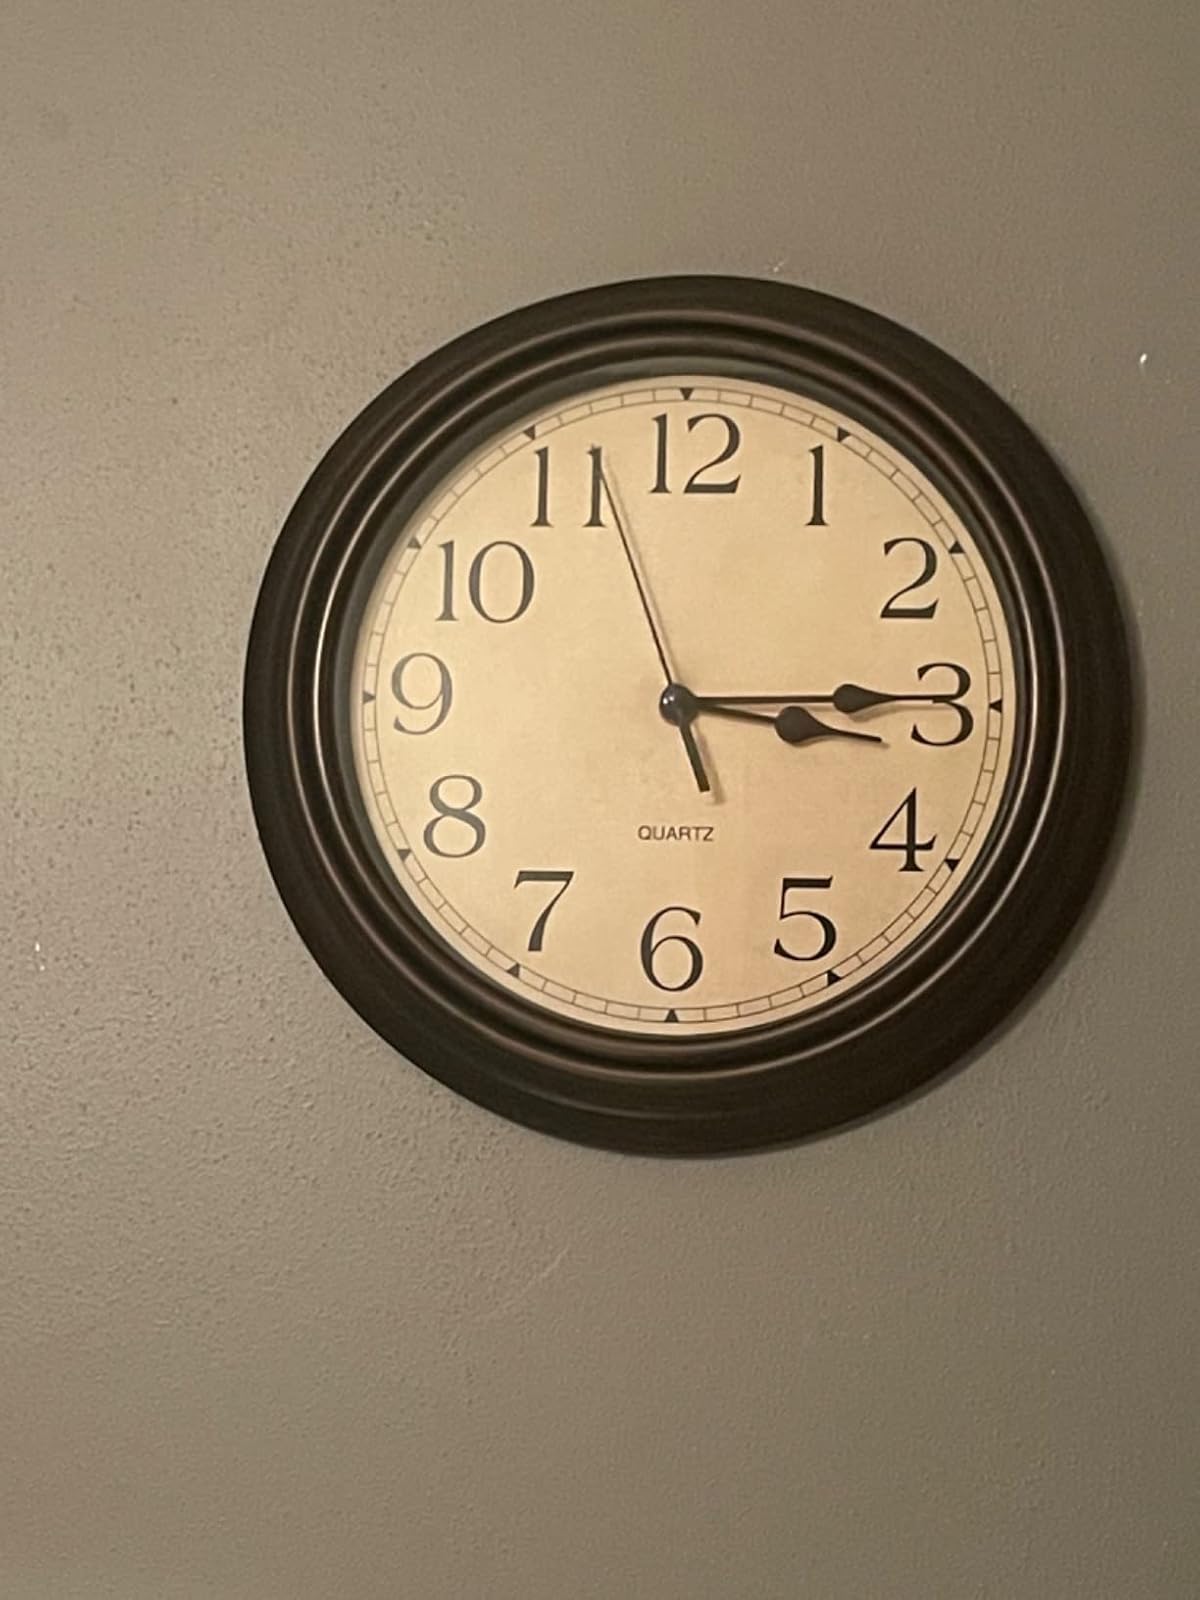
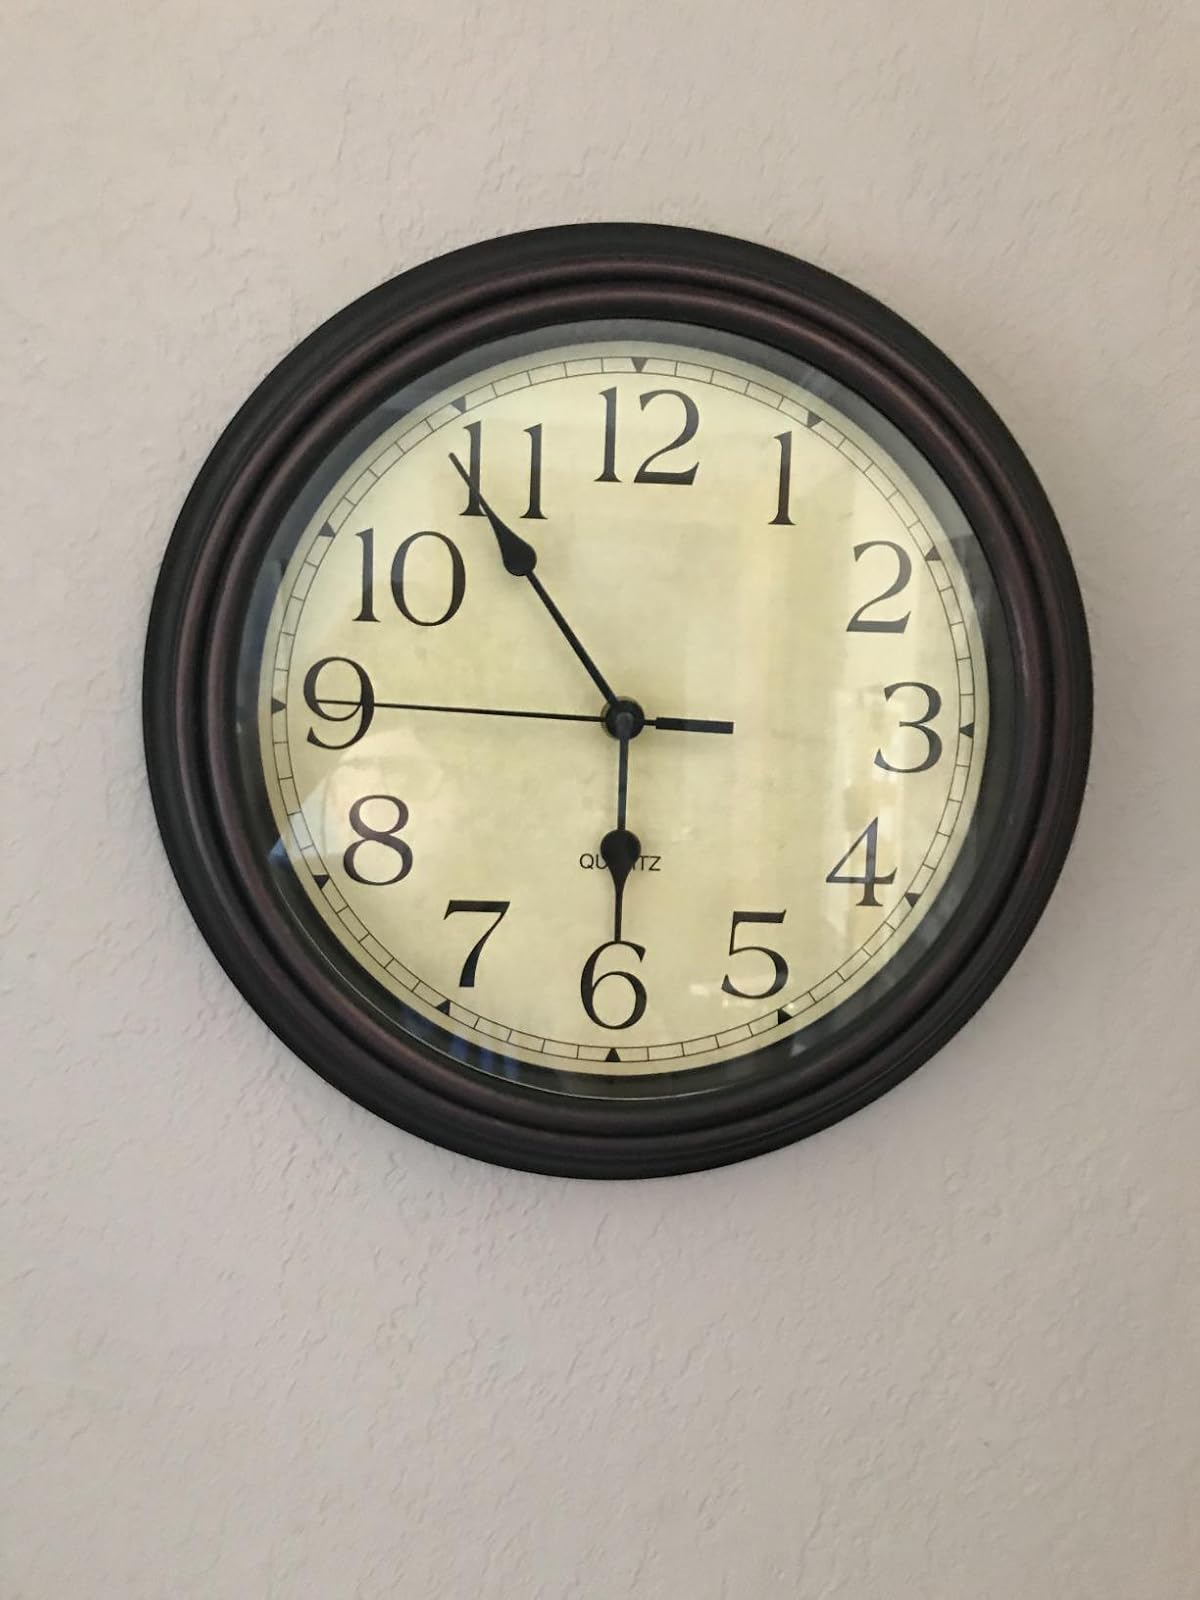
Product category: clock
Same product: yes